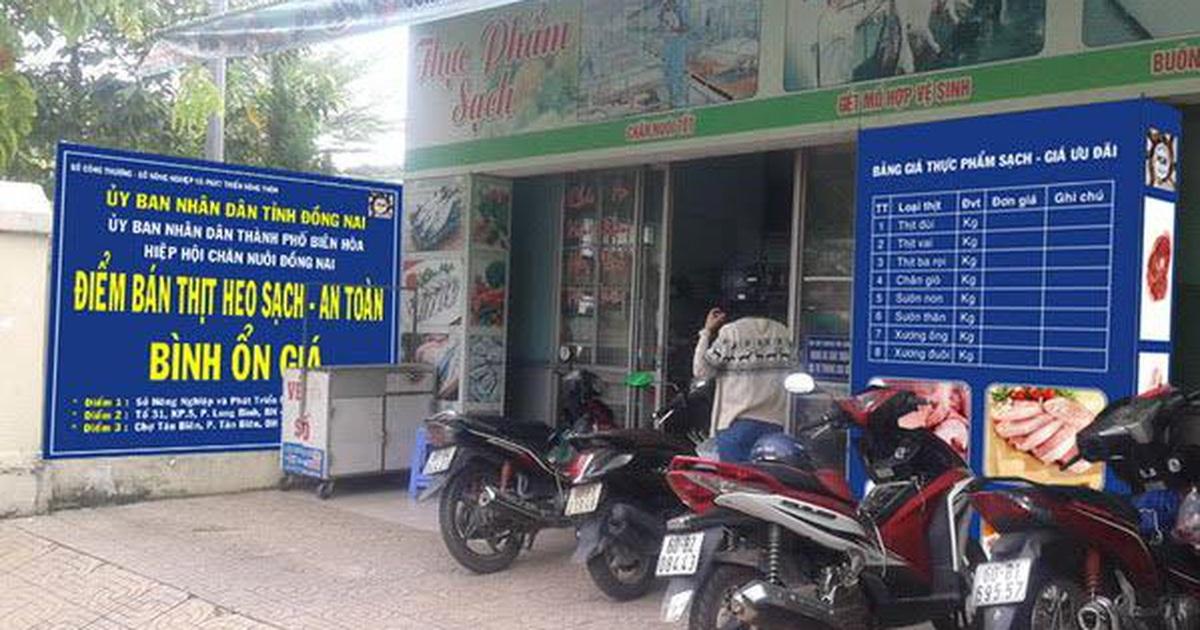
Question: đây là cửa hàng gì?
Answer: đây là cửa hàng thực phẩm sạch